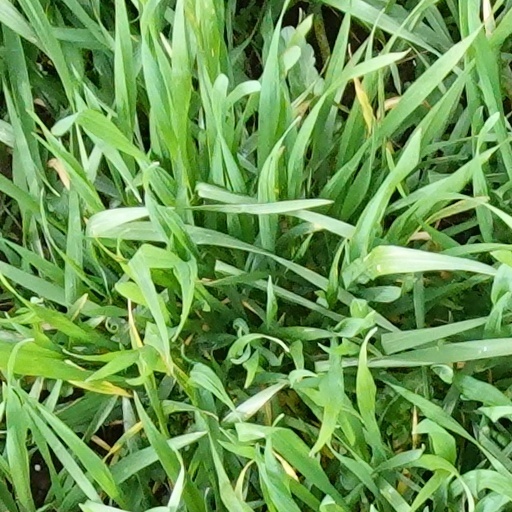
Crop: wheat